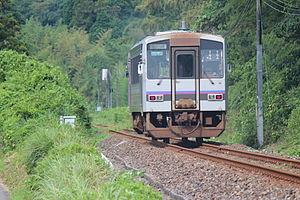
La ligne Mine est une ligne ferroviaire de la compagnie JR West, dans la préfecture de Yamaguchi au Japon. Elle relie la gare d'Asa à San'yō-Onoda à la gare de Nagatoshi à Nagato.